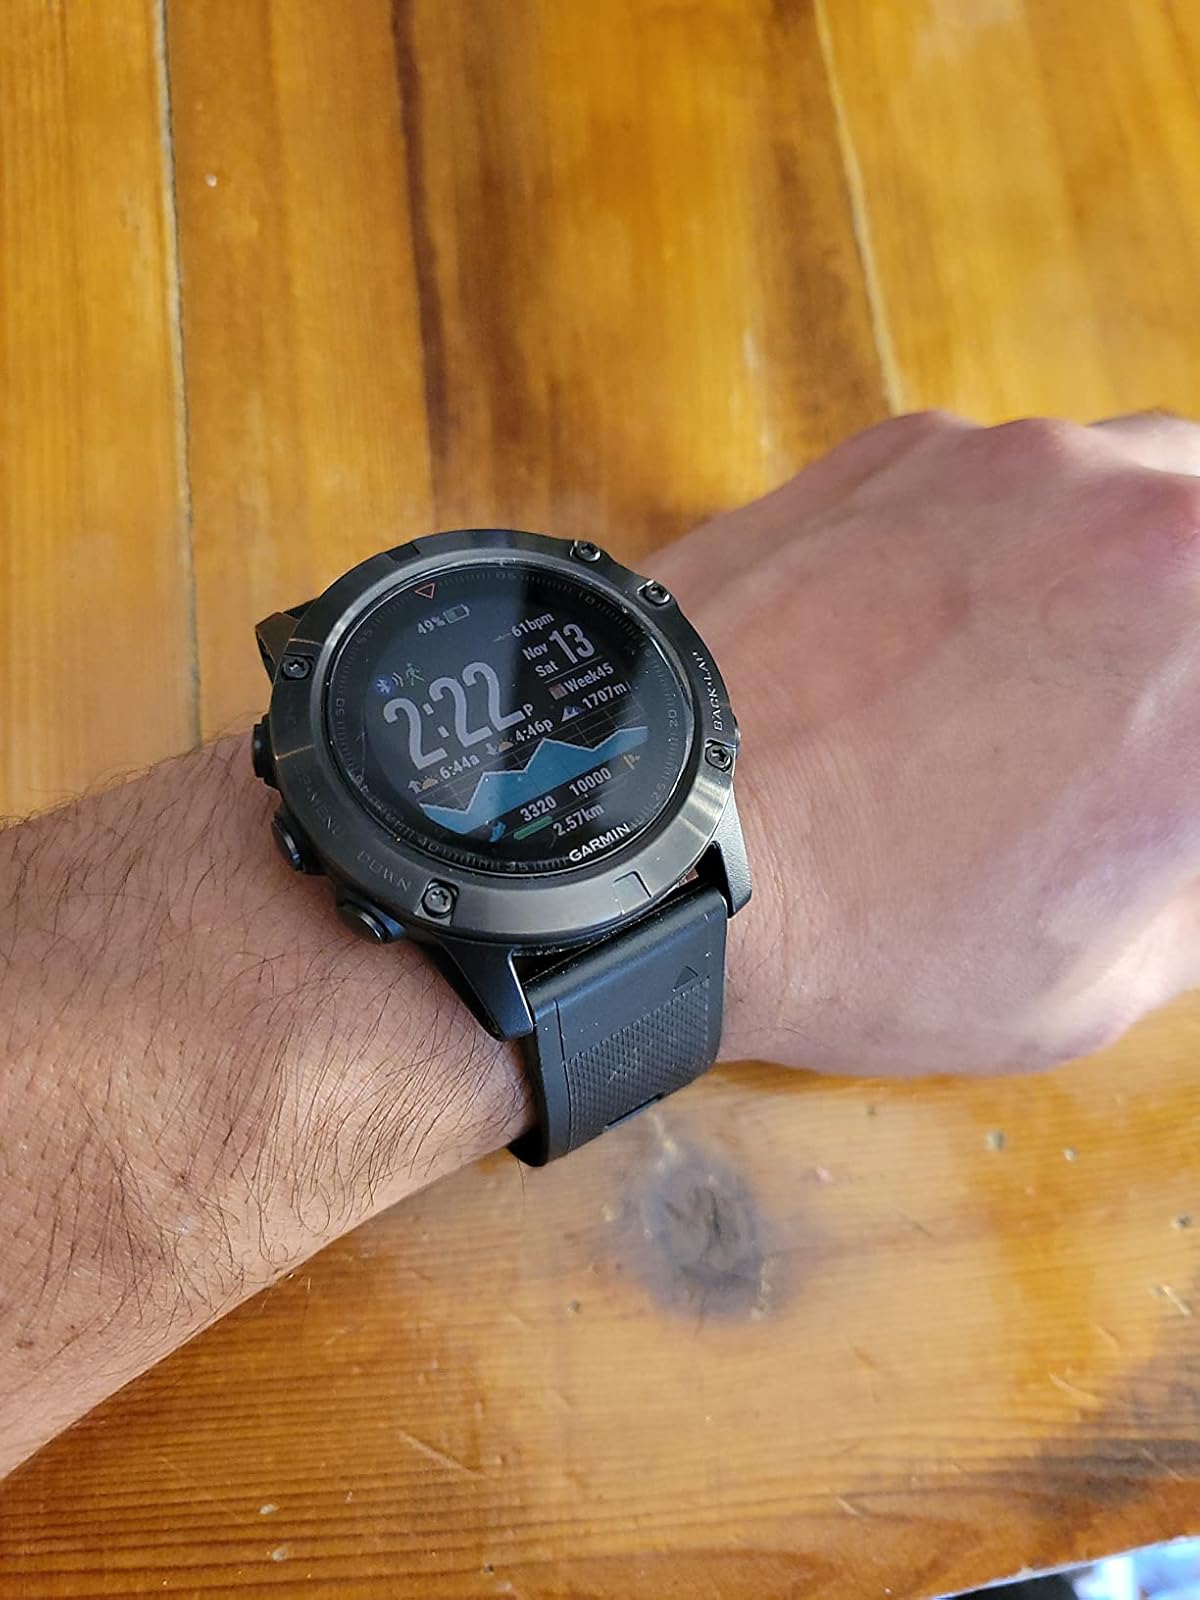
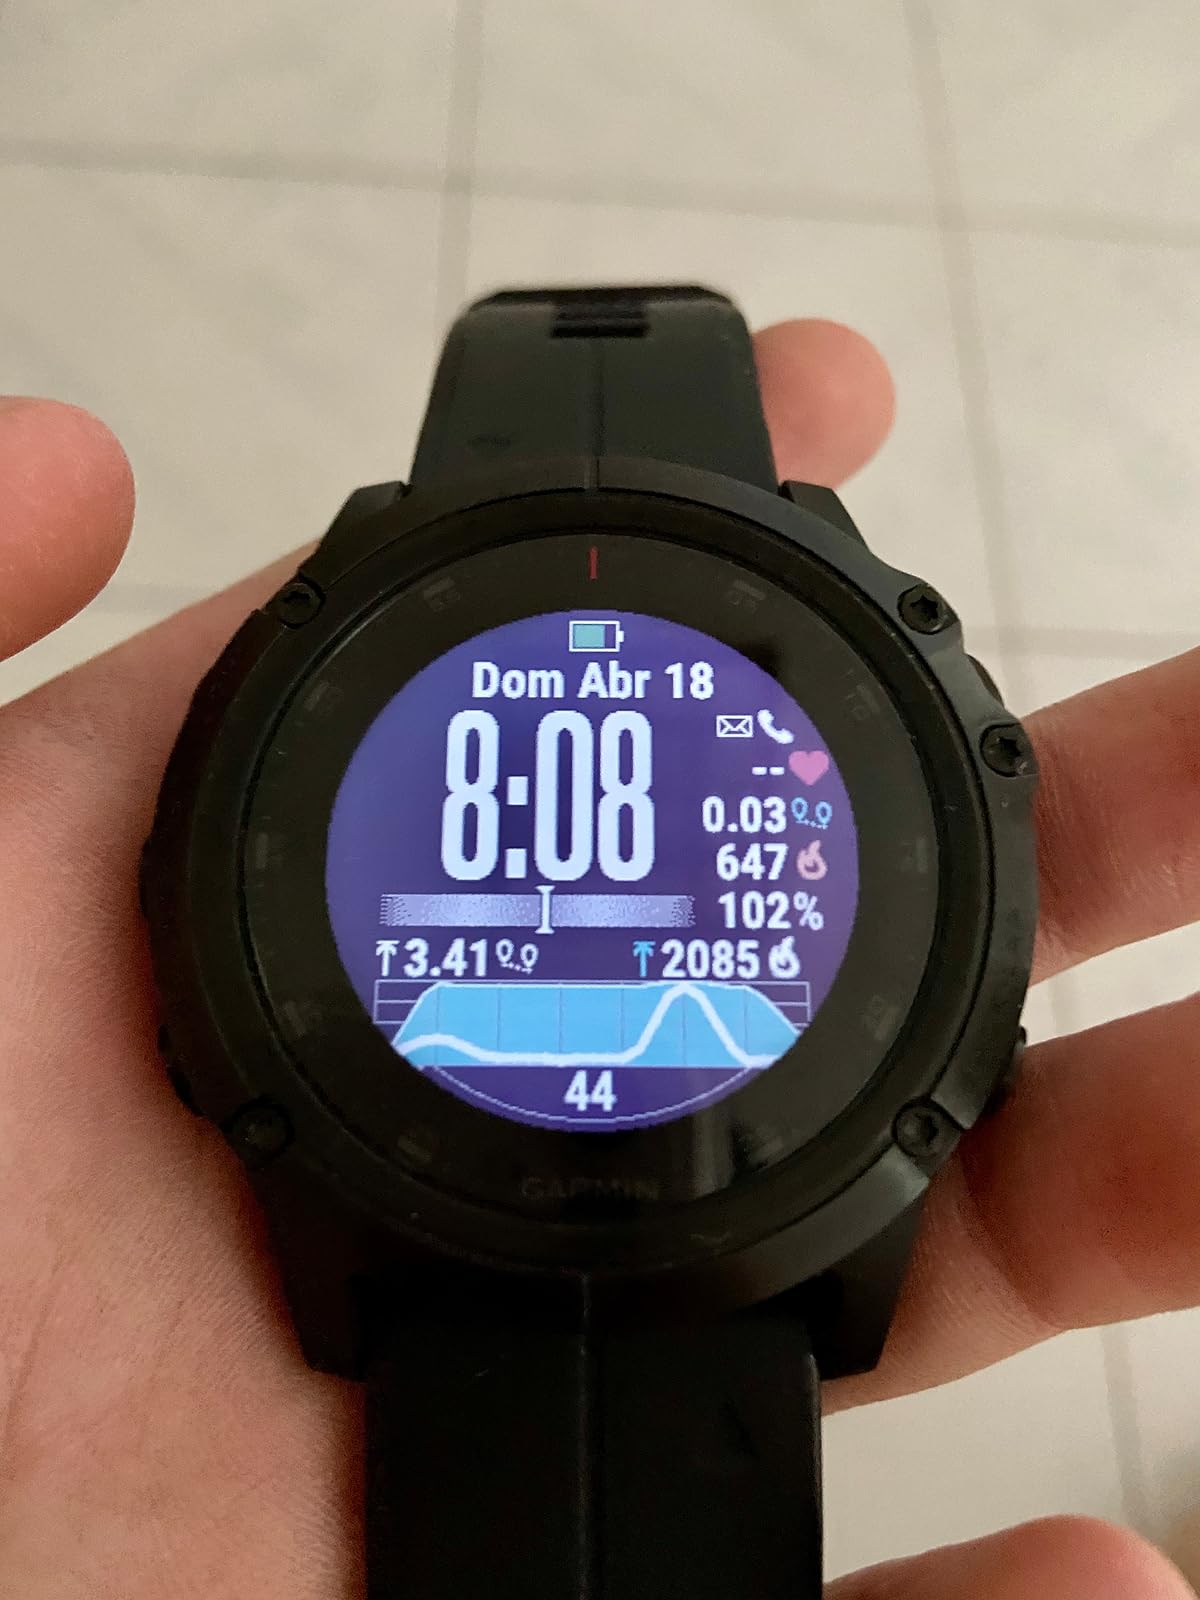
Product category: smartwatch
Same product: no